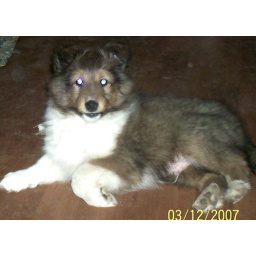
Cocomo-Shetlandsheepdog male pup from Parsley Glen Shelties. Currently in training as medical alert service dog